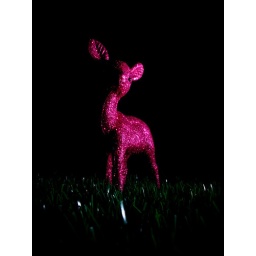
pink glitter deer in headlights on fake grass